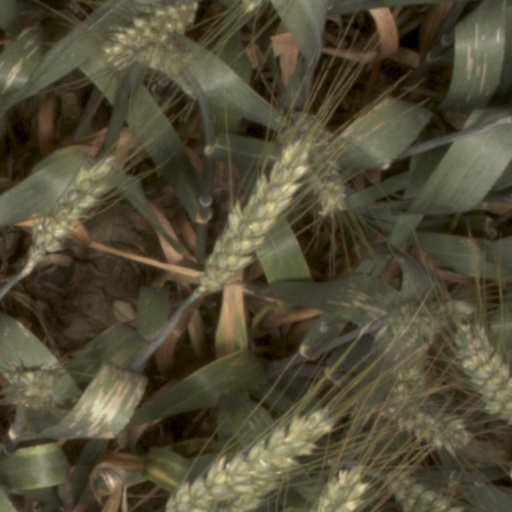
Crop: wheat